Architecture of Ireland

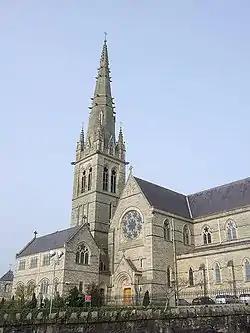
St Eunan's Cathedral, Letterkenny, in Ulster.

Some of Ireland's main cities were built up and fortified before and during the mediaeval period. Limerick remained a walled city until the 18th century, while Derry's medieval walls still stand today. Such features as King John's Castle were built as major fortifications.